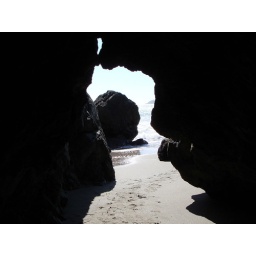
A cave carved out of the rock wall at the ocean. Doran Beach in Sonoma County.